Hinds House

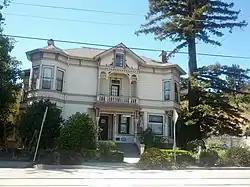

The Hinds House is a historic building in Santa Cruz, California. It was built in 1888 and 1889 by Alfred J. Hinds and his wife Sarah. Its Victorian style has been preserved and it is the largest surviving Stick-Eastlake house in Santa Cruz County. Today the Hinds House is a historical inn with rooms rented out to guests visiting or relocating to Santa Cruz.